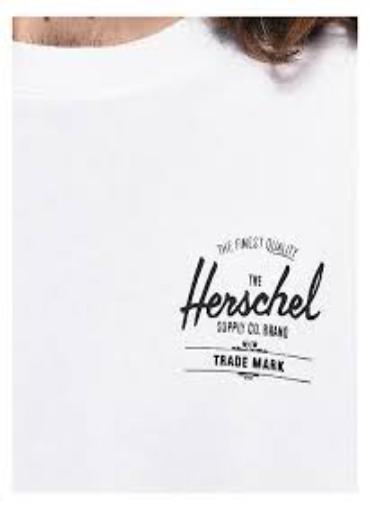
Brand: Herschel Supply
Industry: Clothes